2012 Denbighshire County Council election

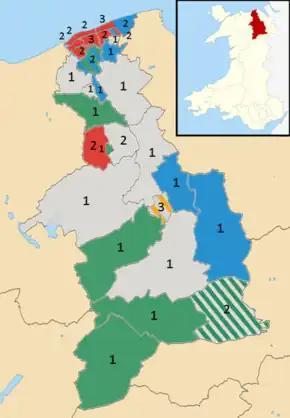
2012 election results map, showing numbers of councillors per ward and their party affiliations

The 2012 Denbighshire County Council election took place in Denbighshire, Wales, on 3 May 2012 to elect members of Denbighshire Council. This was the same day as other 2012 United Kingdom local elections. The previous elections took place in 2008 and the next all-council elections took place in 2017.